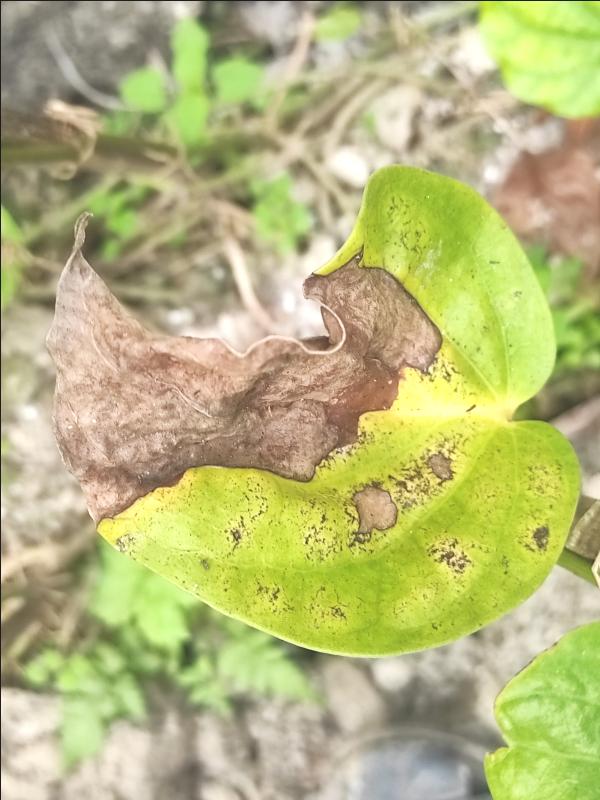
Label: Fungal_Brown_Spot_Disease